Geiger Heights, Washington

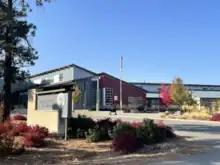
Westwood Middle School, constructed in 2012.

Originally built in the 1960s as housing for workers at nearby Fairchild Air Force Base, Geiger Heights contains 226 single-family and duplex style homes, all single story. The Air Force decided to close the housing development post 9-11 due to security concerns and a desire to have personnel living on a protected base. The last resident from Fairchild moved out in 2004 and the houses remained empty for a few years until they went on to the public market. The development is now privately owned and called Windsor Crossing.